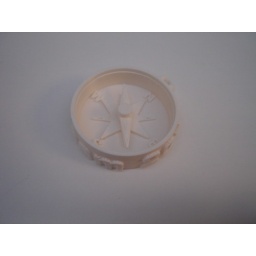
Printed compass in white ABS plastic